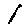
Label: 1